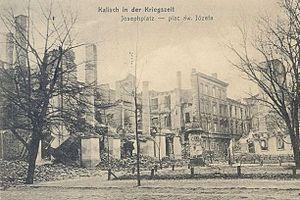
Kalisz est une ville de Pologne qui compte 110 000 habitants. La ville est chef-lieu du district de Kalisz dans la voïvodie de Grande-Pologne.